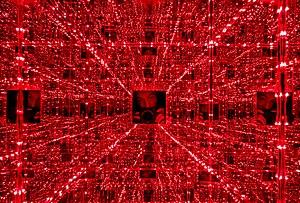
Effets Visuels interférences dans la Médina de Tunis, Tunisie Polski: Efekt Droste z
L’effet Droste est une visualisation graphique de la mise en abyme. En effet, il montre une image à l'intérieur de laquelle apparaît l'image entière, l'image réduite contenant à son tour une plus petite image, et ainsi de suite. Cette succession d'images est récursive.